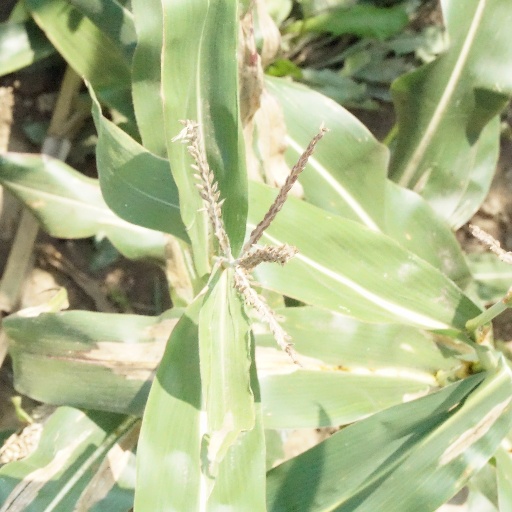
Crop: maize; corn